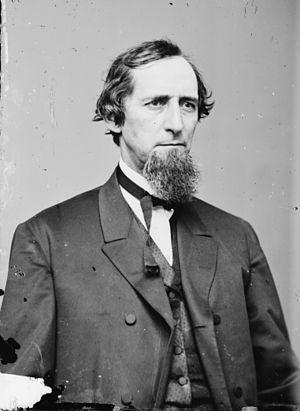
Depuis l'indépendance des États-Unis, l'État de Pennsylvanie élit deux sénateurs, membres du Sénat fédéral.